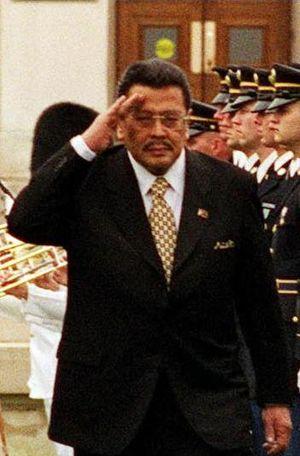
L'Élection présidentielle philippine de 2010 s'est tenu le 10 mai 2010, dans le cadre des élections générales, pour élire le président et le vice-président. La présidente en poste, Gloria Macapagal-Arroyo, suivant la Constitution des Philippines, ne peut pas, se représenter.